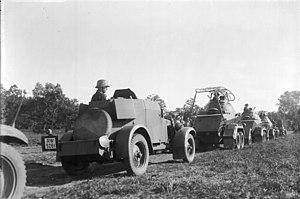
Le Kfz 13 est le premier véhicule de reconnaissance blindé utilisé par la Reichswehr après la Première Guerre mondiale.